Daqin

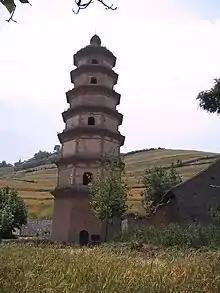
The Daqin Pagoda, which allegedly once formed part of a Nestorian church

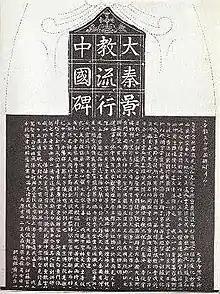
The Nestorian Stele entitled "Stele to the propagation in China of the luminous religion of Daqin" (大秦景教流行中國碑), was erected in China in 781.

Gan Ying gives a very idealistic view of Roman governance which is likely the result of some story he was told while visiting the Persian Gulf in 97 AD. He also described, less fancifully, Roman products: